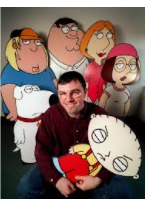
Portrait style: Cartoon Portrait